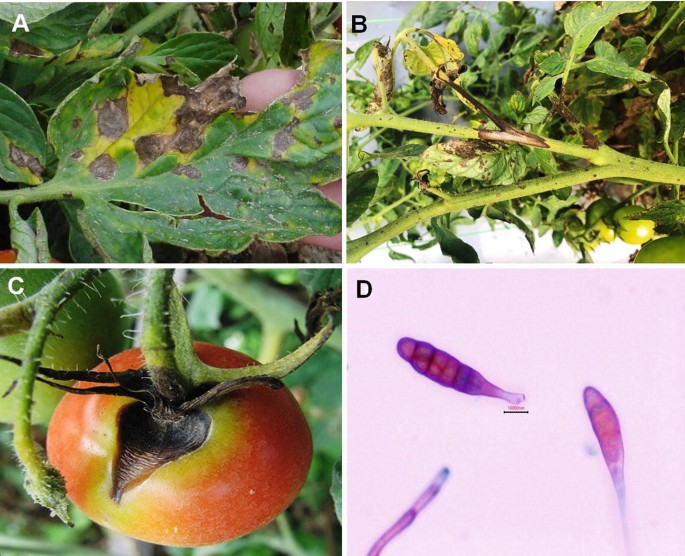
Plant: Tomato
Disease: tomato early blight